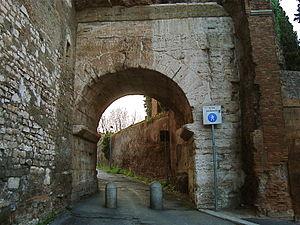
La Porte Caelimontane est une des portes du mur servien, située entre la Porte Querquétulane et la Porte Capène. Elle est reconstruite au début du Iᵉʳ siècle et prend la forme d'un arc de triomphe romain : l'arc de Dolabella et Silanus.
Cette liste des monuments de la Rome antique recense les monuments les plus importants construits à Rome ou à proximité immédiate, depuis la fondation de la ville jusqu'au début du VIIᵉ siècle.
L'organisation en quatorze régions de la Rome augustéenne est une division administrative de la ville de Rome antique entreprise par Auguste. Elle remplace la division en quatre régions ou quartiers traditionnellement attribuée à Servius Tullius, sixième roi de Rome. Les régions augustéennes sont par la suite divisées en quartiers. À l'origine, les régions sont désignées par leur numéro mais elles acquièrent progressivement des surnoms dérivés des principaux monuments ou éléments topographiques qu'elles contiennent. La réorganisation entreprise par Auguste reste fonctionnelle jusqu'au VIIᵉ siècle où elle est remplacée par une division en sept paroisses.